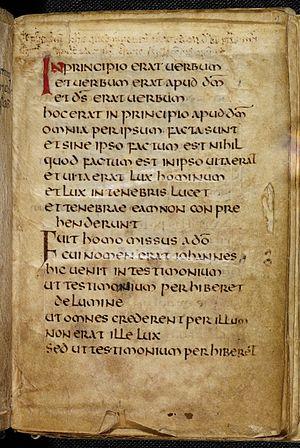
L'évangéliaire de saint Cuthbert est un évangéliaire manuscrit produit au début du VIIIᵉ siècle en Angleterre. Sa reliure en cuir ornée, particulièrement bien conservée, est le plus ancien exemple connu de reliure en Europe occidentale. Avec son format de 138 × 92 mm, c'est l'un des plus petits manuscrits anglo-saxons connus. Ses 94 folios de vélin présentent le texte latin de l'évangile selon Jean dans une écriture claire et dépourvue d'enluminures.